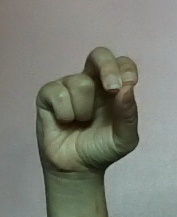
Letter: gaaf